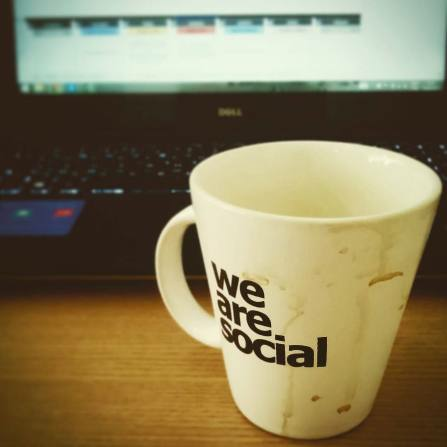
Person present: No